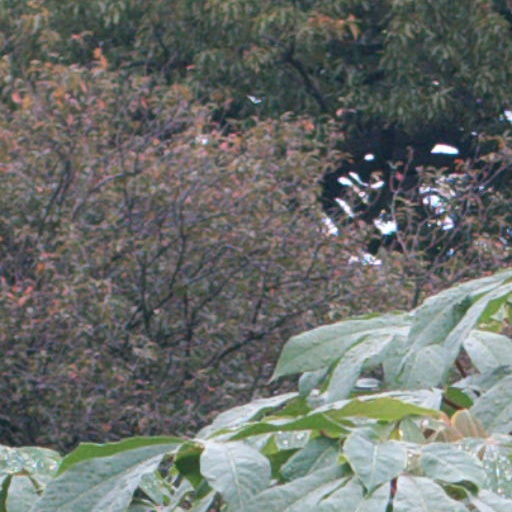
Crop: cassava